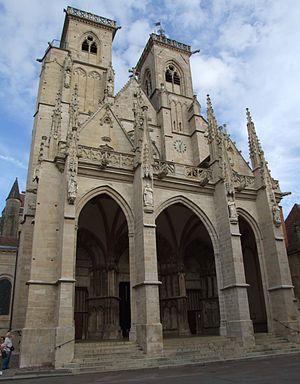
Collegiale Notre-Dame, Semur-en-Auxois, Côte-d'Or, Bourgogne, FRANCE
Semur-en-Auxois est une commune française située dans le département de la Côte-d'Or en région Bourgogne-Franche-Comté.
Cet article recense les monuments historiques de France classés en 1840, la première protection de ce type dans le pays.
Cet article recense les collégiales situées ou ayant existé sur le territoire français actuel. Les biens en dotation qui procuraient des revenus aux chanoines pour accomplir leurs fonctions ayant été confisqués en 1791 et vendus comme biens nationaux, aucune de ces églises n'est encore en activité en tant que collégiale. Les dates indiquées entre parenthèses sont celle du début et de la fin du statut canonique de collégiale.